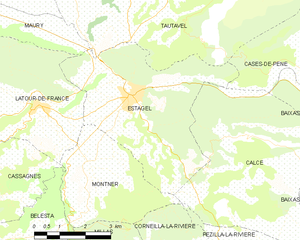
Estagel
Kort over kommunen
Kort over kommunen
Estagel er en by og kommune i departementet Pyrénées-Orientales i Sydfrankrig.